Charles C. Drake

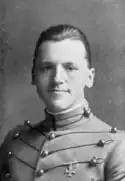
At West Point in 1912

Drake graduated from the United States Military Academy in June 1912 and was promoted to second lieutenant in the 7th Infantry Division. He participated in the United States occupation of Veracruz May 29 to October 20, 1914. He was promoted to first lieutenant on July 1, 1916.